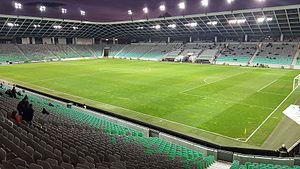
L'équipe de Slovénie de football est constituée par une sélection des meilleurs joueurs slovènes sous l'égide de la Fédération de Slovénie de football.
Le Stadion Stožice est un stade de football situé dans le complexe Športni park Stožice à Ljubljana.